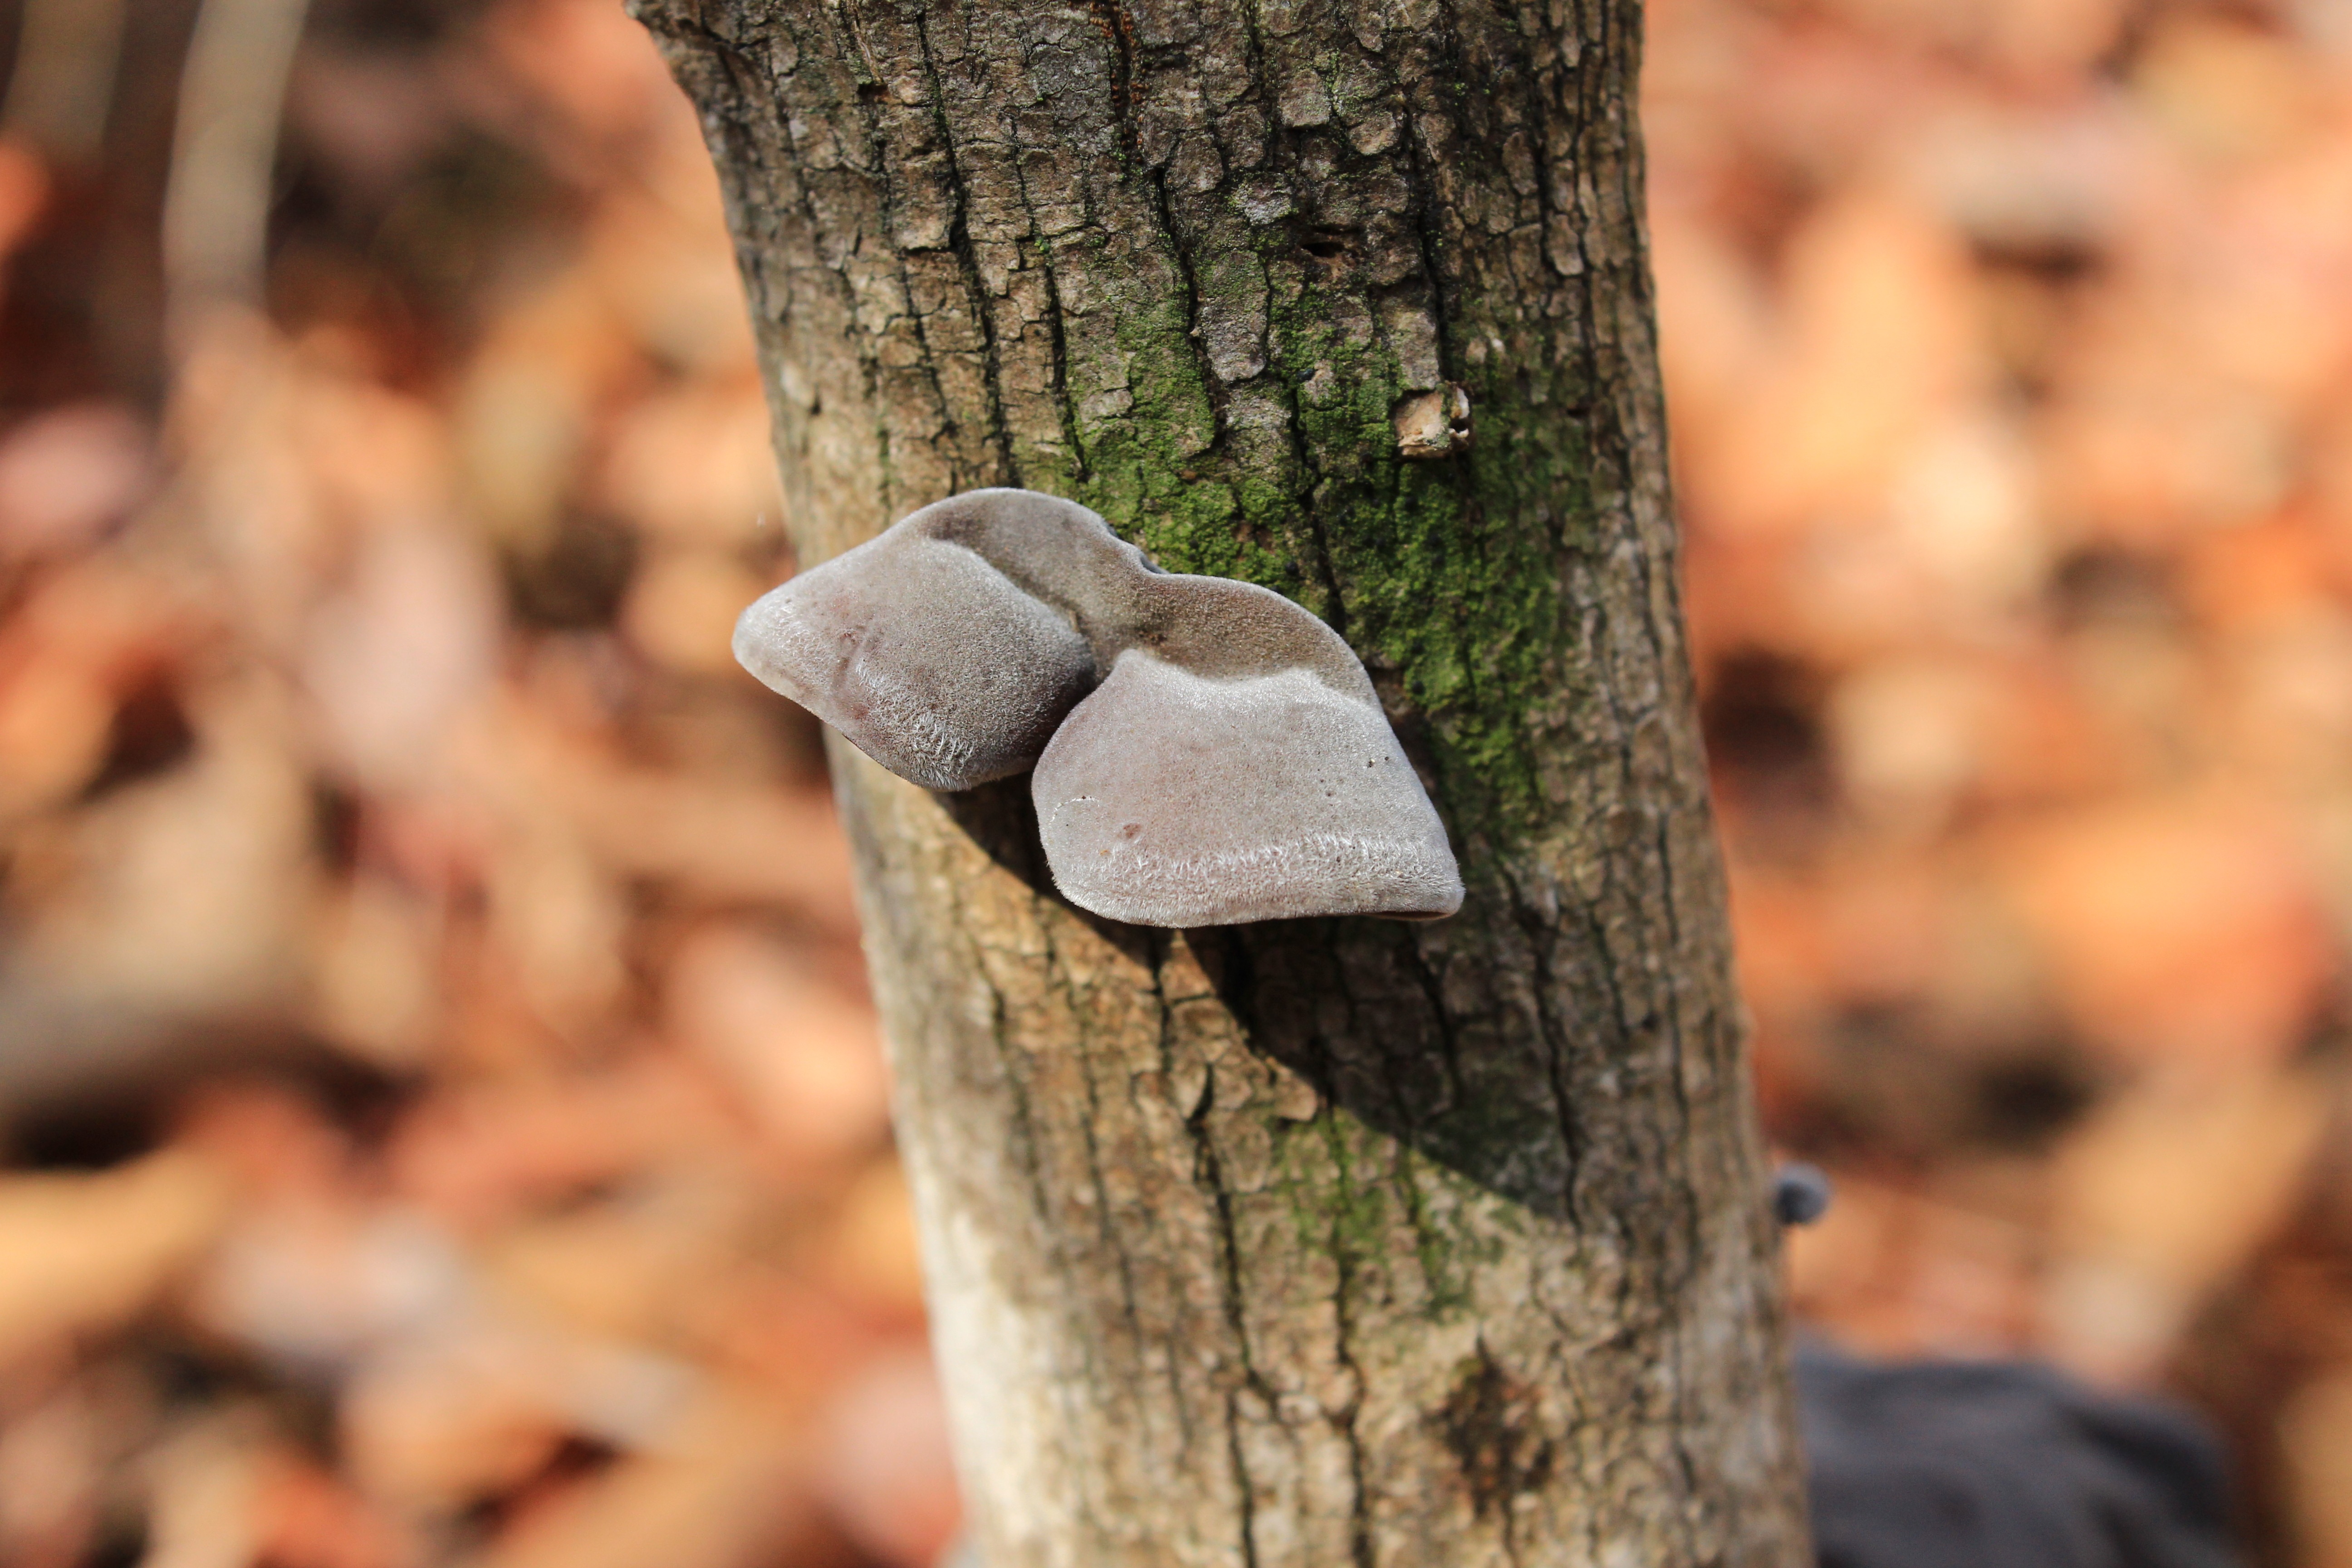
hand, tree, nature, branch, blossom, plant, wood, photography, stem, leaf, flower, bloom, trunk, wild, environment, spring, herb, natural, autumn, soil, botany, agriculture, season, botanical, close up, outdoors, vegetation, mushrooms, horticulture, organic, woody plant